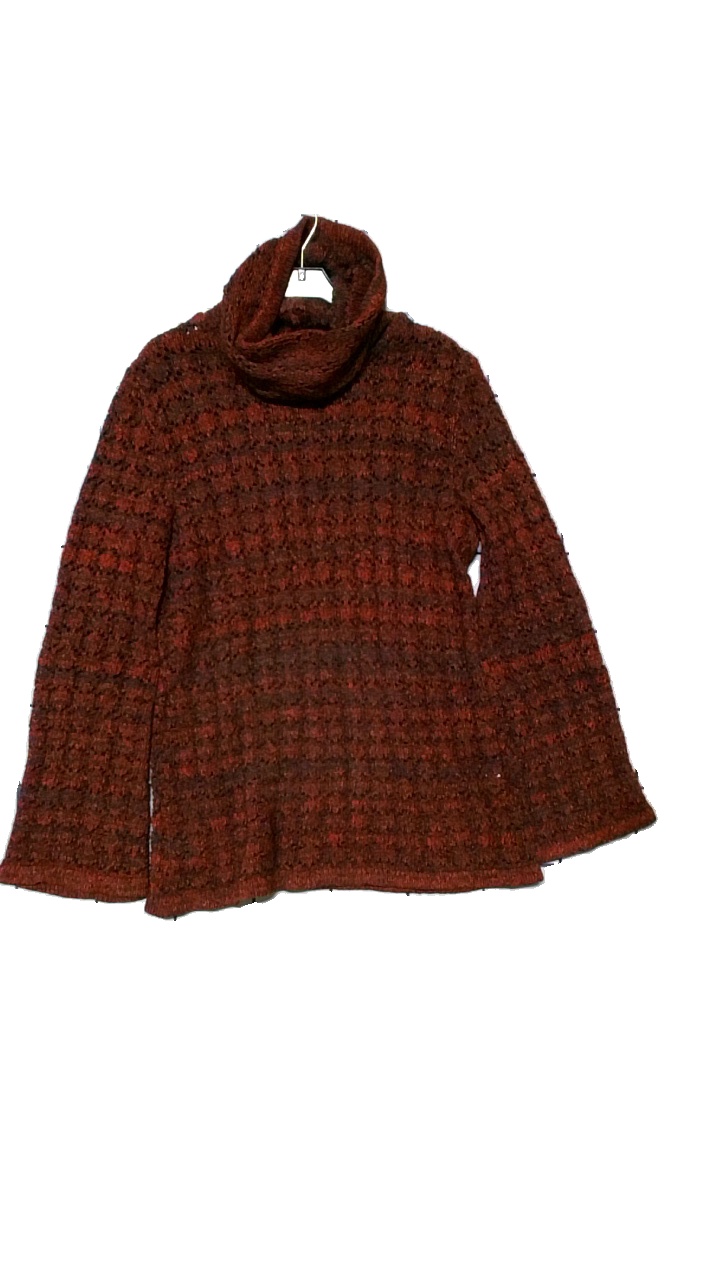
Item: Sweater (Ladies)
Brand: K.u.s
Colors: Red
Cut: Turtle neck
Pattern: Other
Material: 52% silk, 48% lambwool
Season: All
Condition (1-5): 4
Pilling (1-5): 3
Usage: Reuse
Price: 100-150